United Nations Security Council Resolution 2057

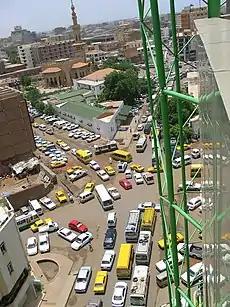
View of Khartoum

United Nations Security Council Resolution 2057 was unanimously adopted on 5 July 2012. It extended the mission of the United Nations Mission in South Sudan for an additional year.